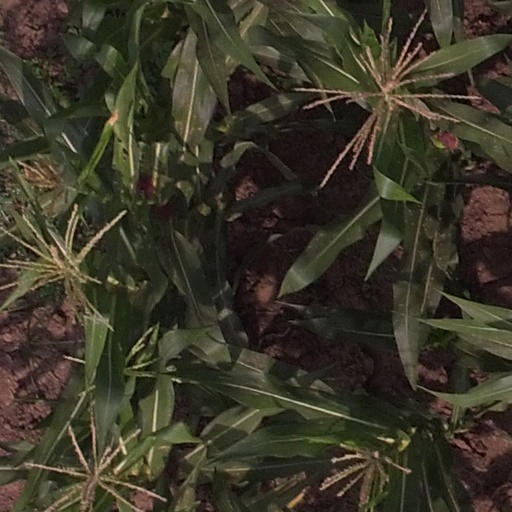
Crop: maize; corn